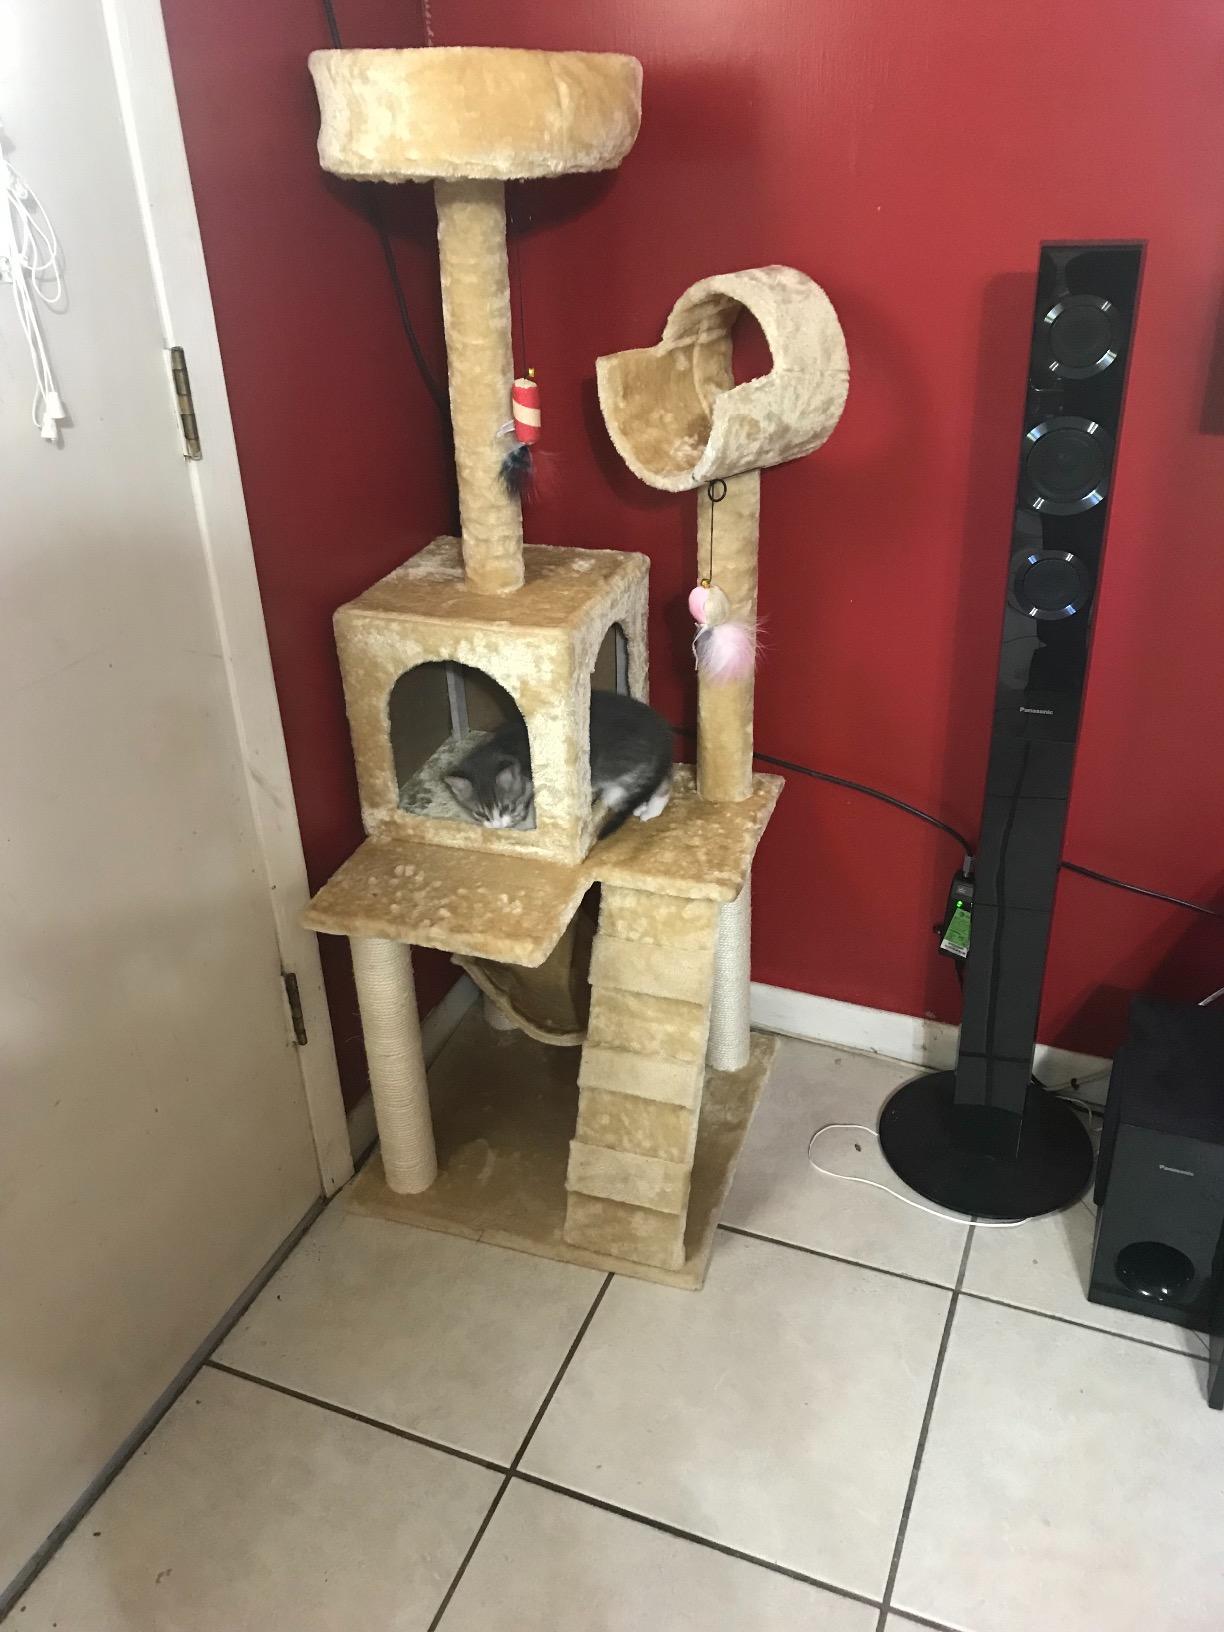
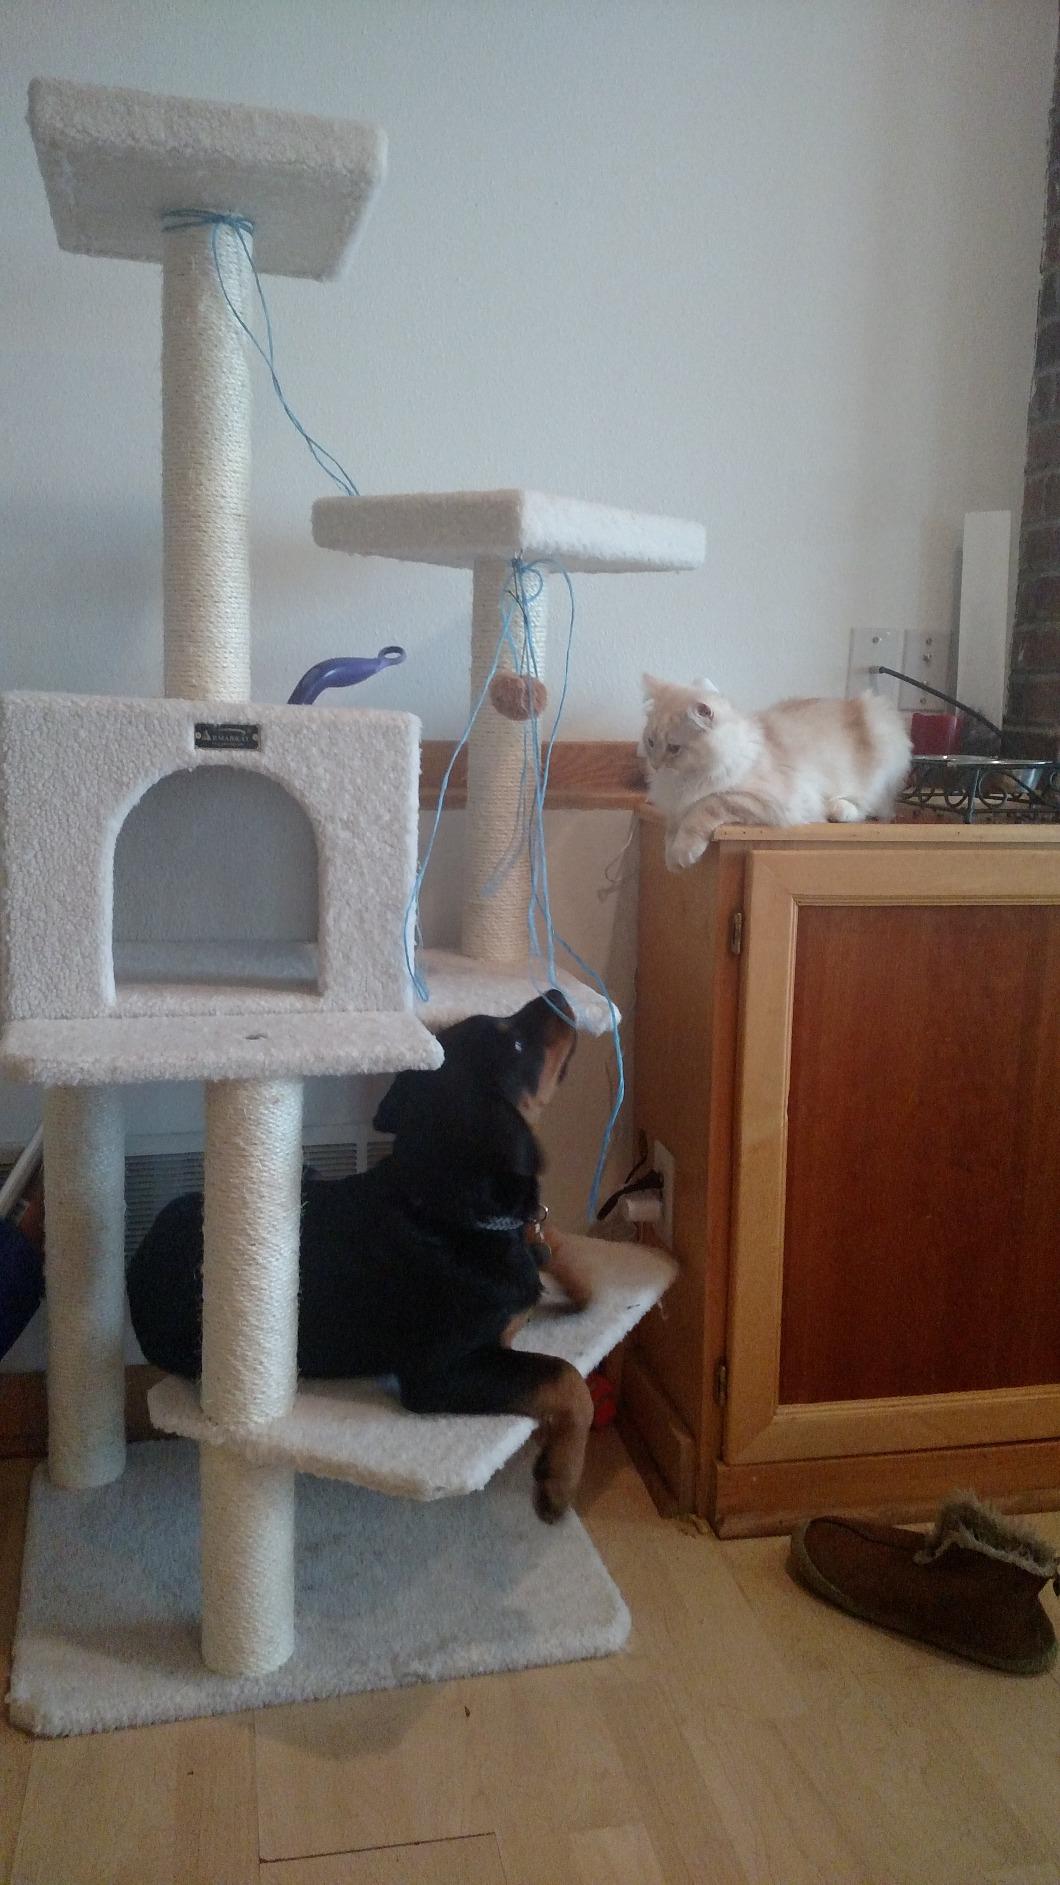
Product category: items_cat tree
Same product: no